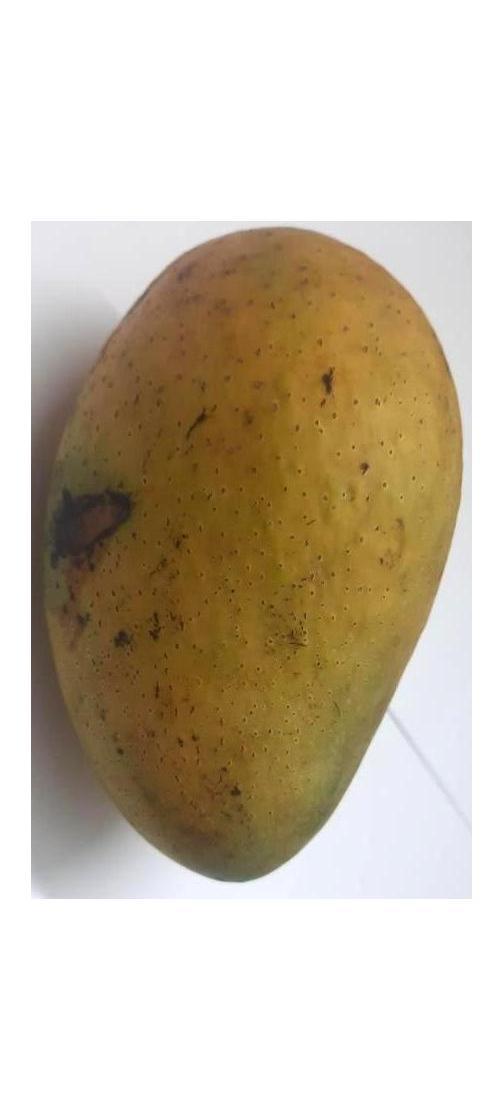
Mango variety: Ashshina Classic